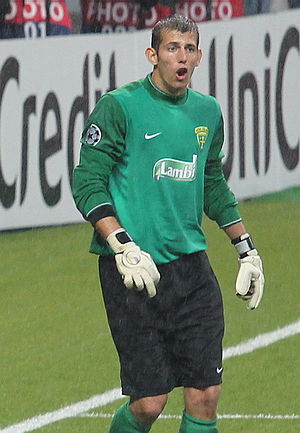
Martin Dúbravka
Martin Dúbravka er en professionel fodboldspiller fra Slovakiet, der spiller for Newcastle United, hvortil han er udlejet fra den tjekkiske klub Sparta Prag. Han har tidligere spillet i den danske Superligaklub Esbjerg fB. Dúbravka, der er målmand, spiller har endvidere spillet på det slovakiske landshold.